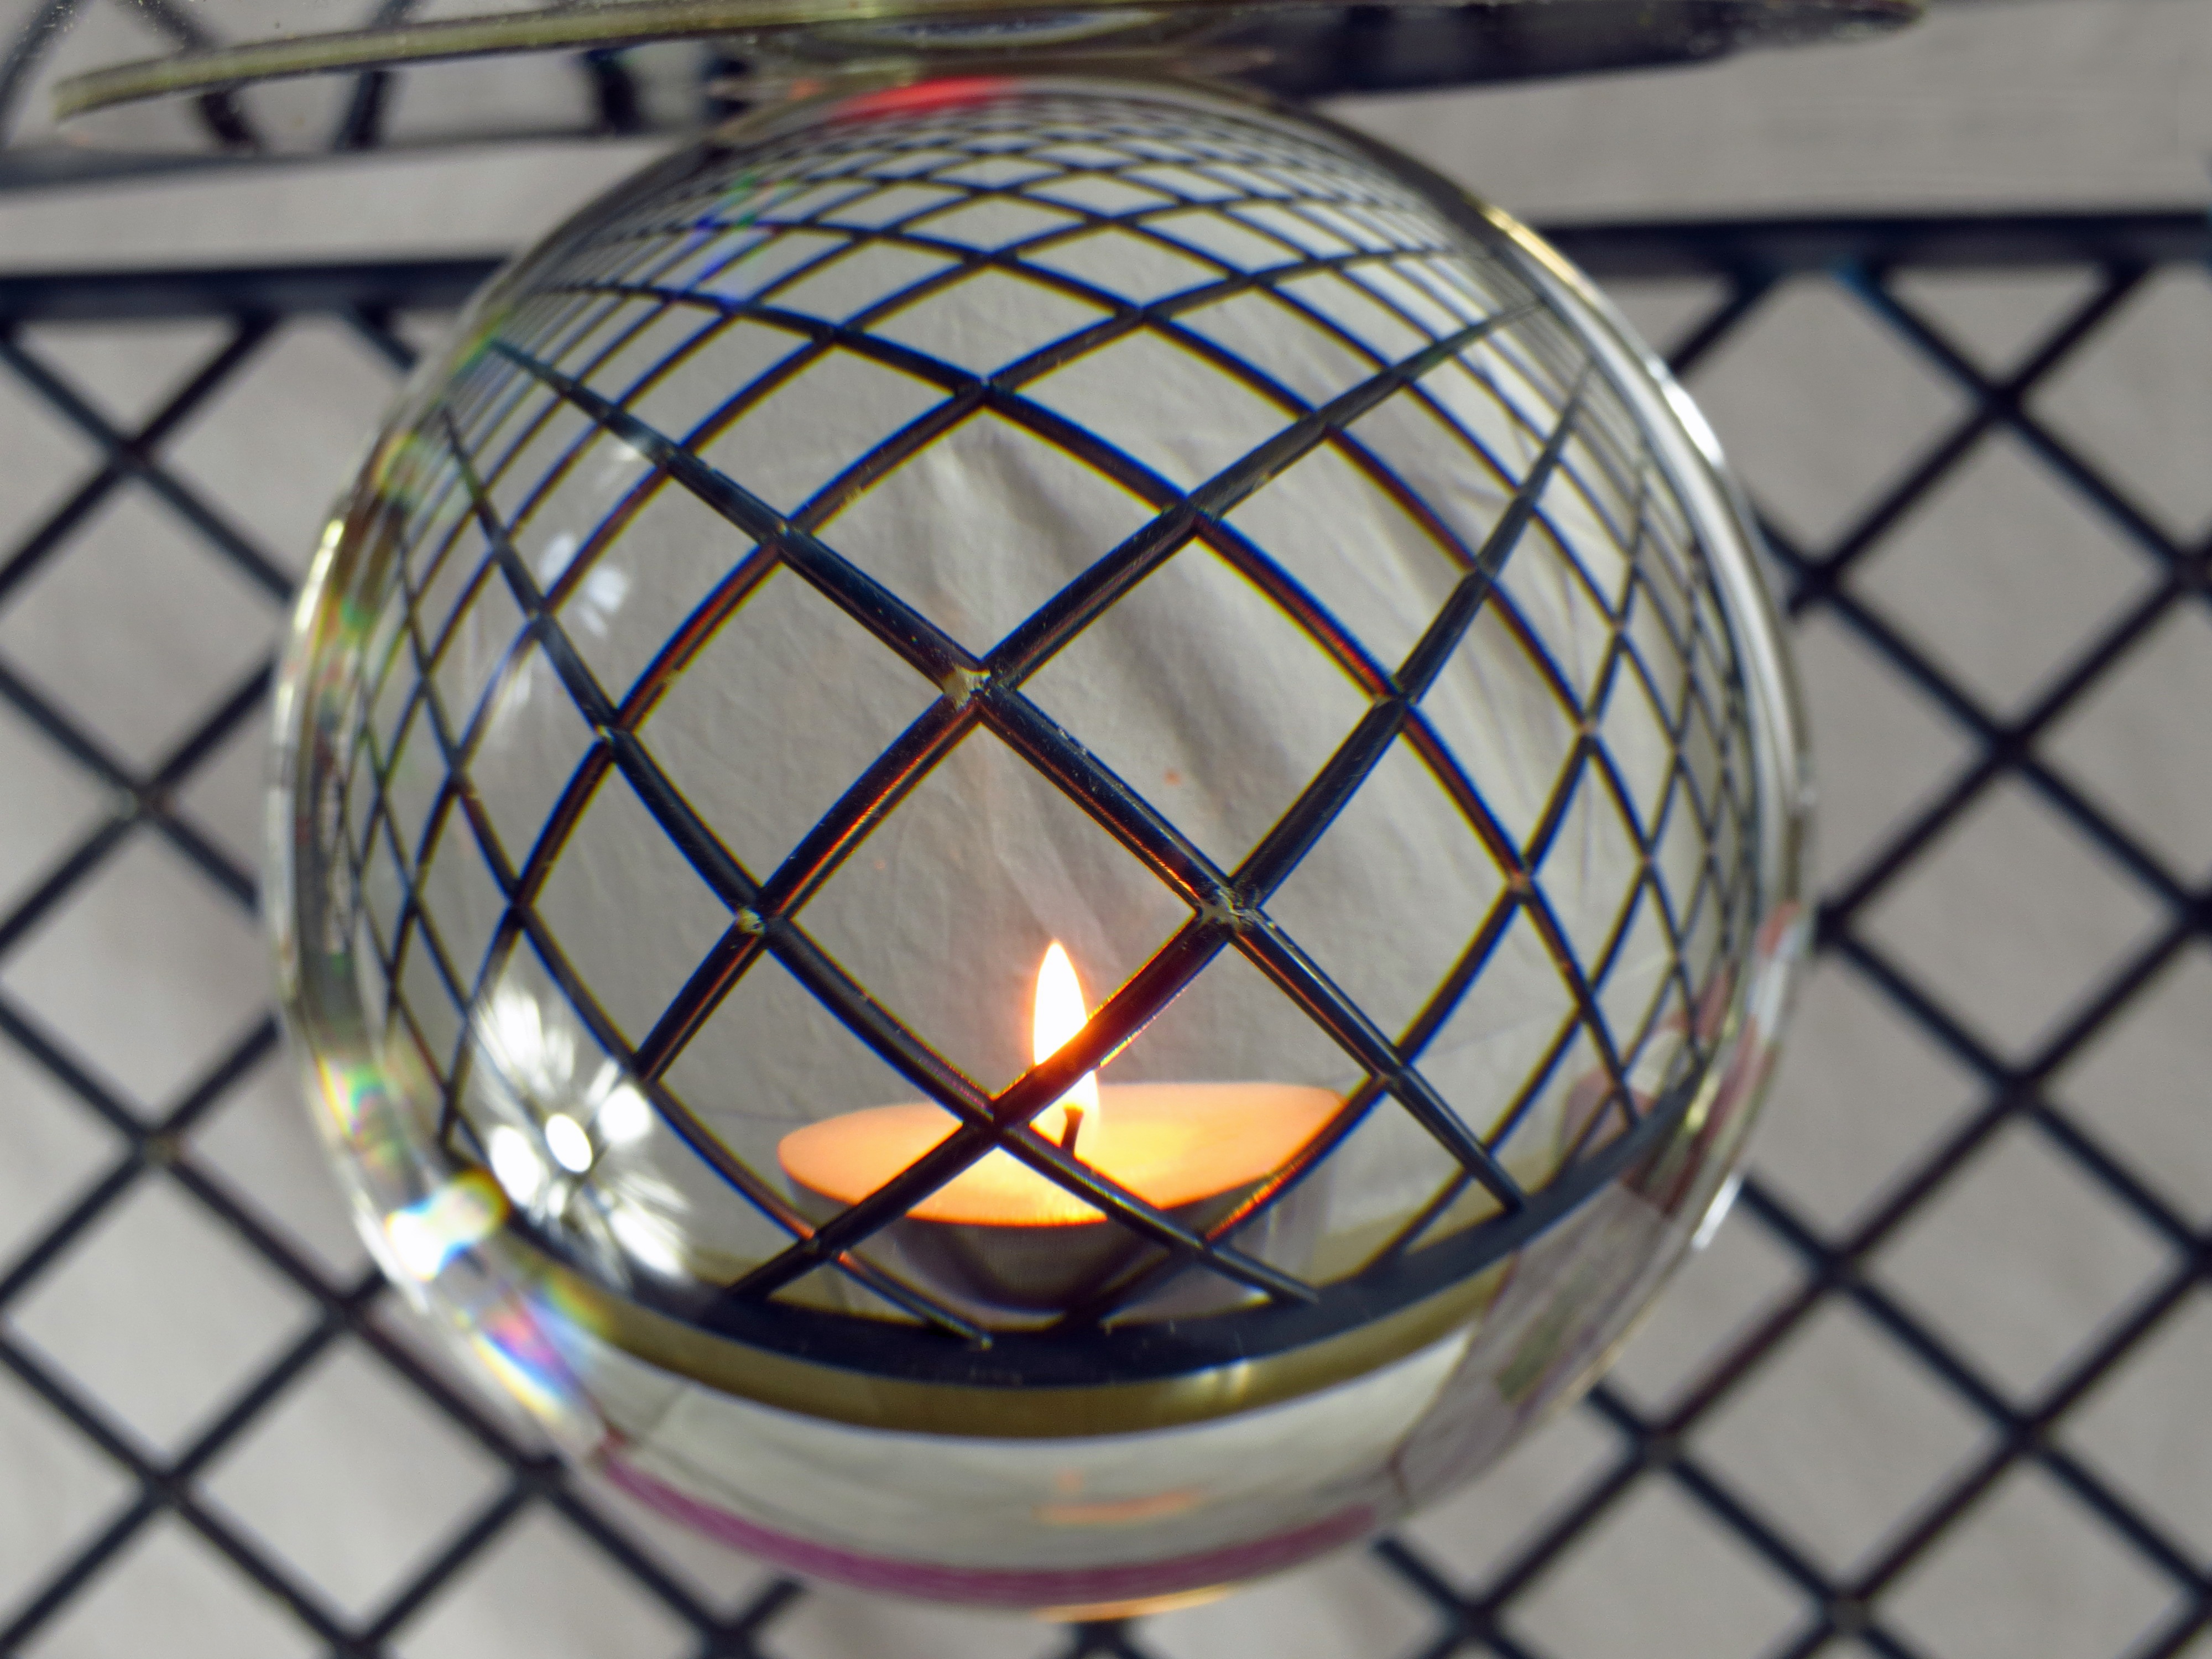
light, glass, color, blue, lamp, lighting, material, circle, transparent, art, lights, ball, sphere, fantasy, mood, shape, glass ball, photo effect, wire mesh, about, light ball